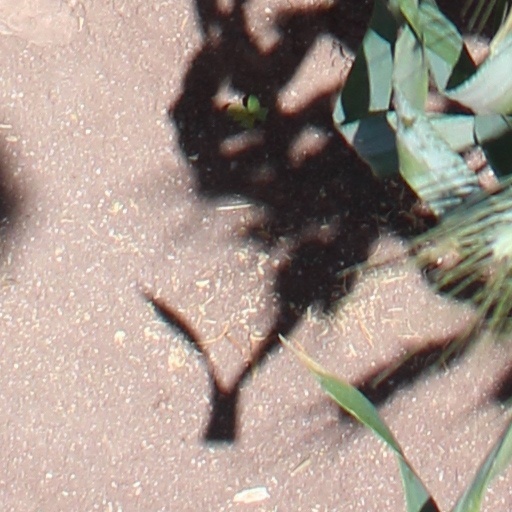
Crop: wheat